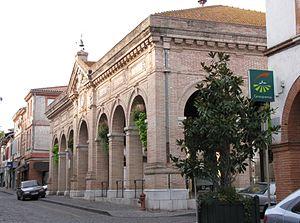
Halle de Carbonne
Pierre Joseph Esquié est un architecte français. Grand prix de Rome, il a surtout œuvré dans sa région natale et dans le sud-ouest de la France en général.
Carbonne est une commune française située dans le département de la Haute-Garonne, en région Occitanie.